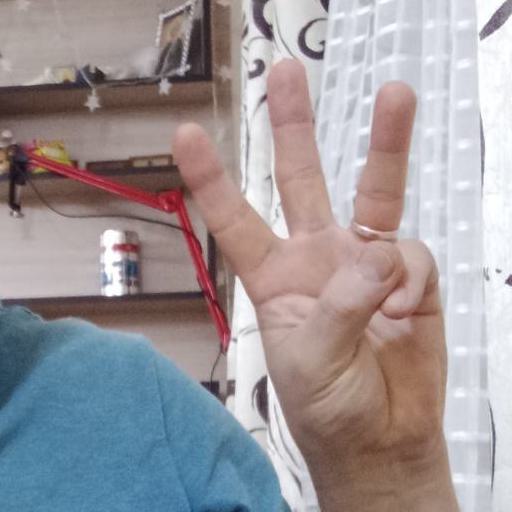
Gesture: three